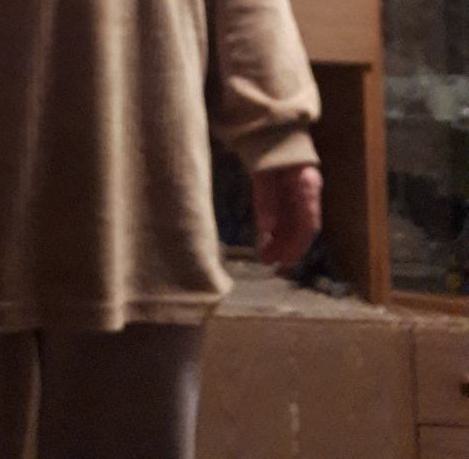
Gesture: no_gesture